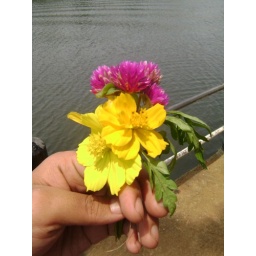
flowers offered to me by two little girls